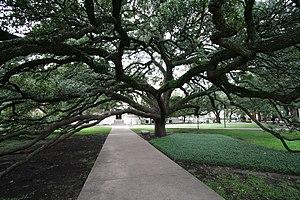
Quercus virginiana est une espèce de chênes sempervirent de la famille des Fagaceae.